Tourism in Cambodia

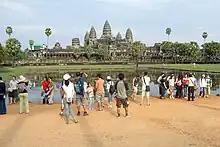
Every year nearly 2.6 million tourists visit Angkor Wat in Siem Reap, Cambodia.

Tourism in Cambodia is one of the most important sectors in the country's economy. In 2013, tourism arrivals increased by 17.5 percent year on year, with business travelers increasing 47 percent.